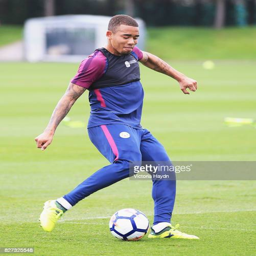
person shoots during a training session